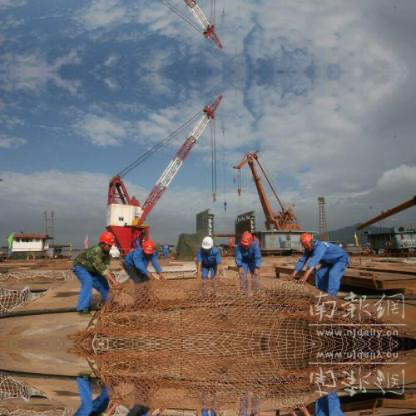
Objects in the image:
label: helmet
label: helmet
label: helmet
label: helmet
label: helmet